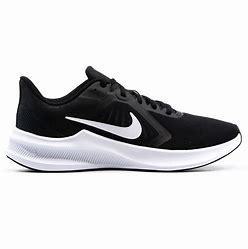
Brand: Nike
Model: Downshifter 10